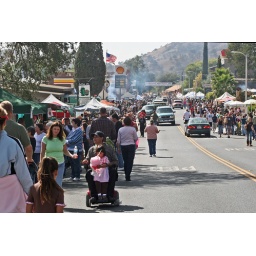
See the parrot... above the little girl being held captive by the pink cotton candy.